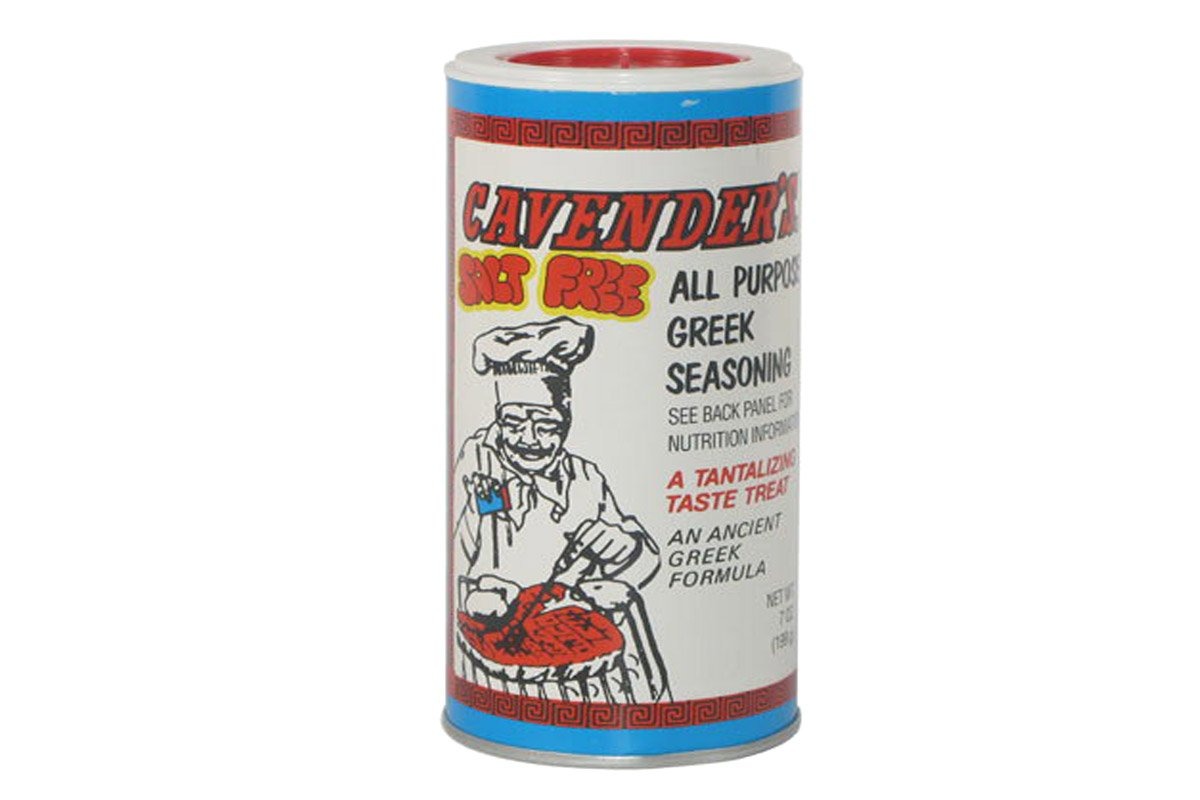
Item Name: Cavender's All Purpose Greek Seasoning (Salt Free/No MSG) - 7 oz (pack of 6)-
Bullet Point 1: Instantly add scrumptious flavor to meat, seafood, veggies, soups, salads and even popcorn with Cavender's Greek Seasoning
Bullet Point 2: This all-purpose seasoning mix is based on a traditional Greek formula passed down for generations, using 13 different spices
Bullet Point 3: A tantalizing taste treat
Product Description: Cavenders All Purpose Greek Seasoning salt free in 7oz (198g) shaker top container. This is a tantalizing taste treat that uses ancient Greek formula. Excellent on steaks, chops, roasts, meat loaf, chicken, fish, turkey, hamburgers, seafoods, and wild game. Use in all cooked vegetables, gravies, soups, stews, casseroles, eggs, poultry dressing and vegetable juices. Product of Greece.
Value: nan
Unit: None

Price: 43.99